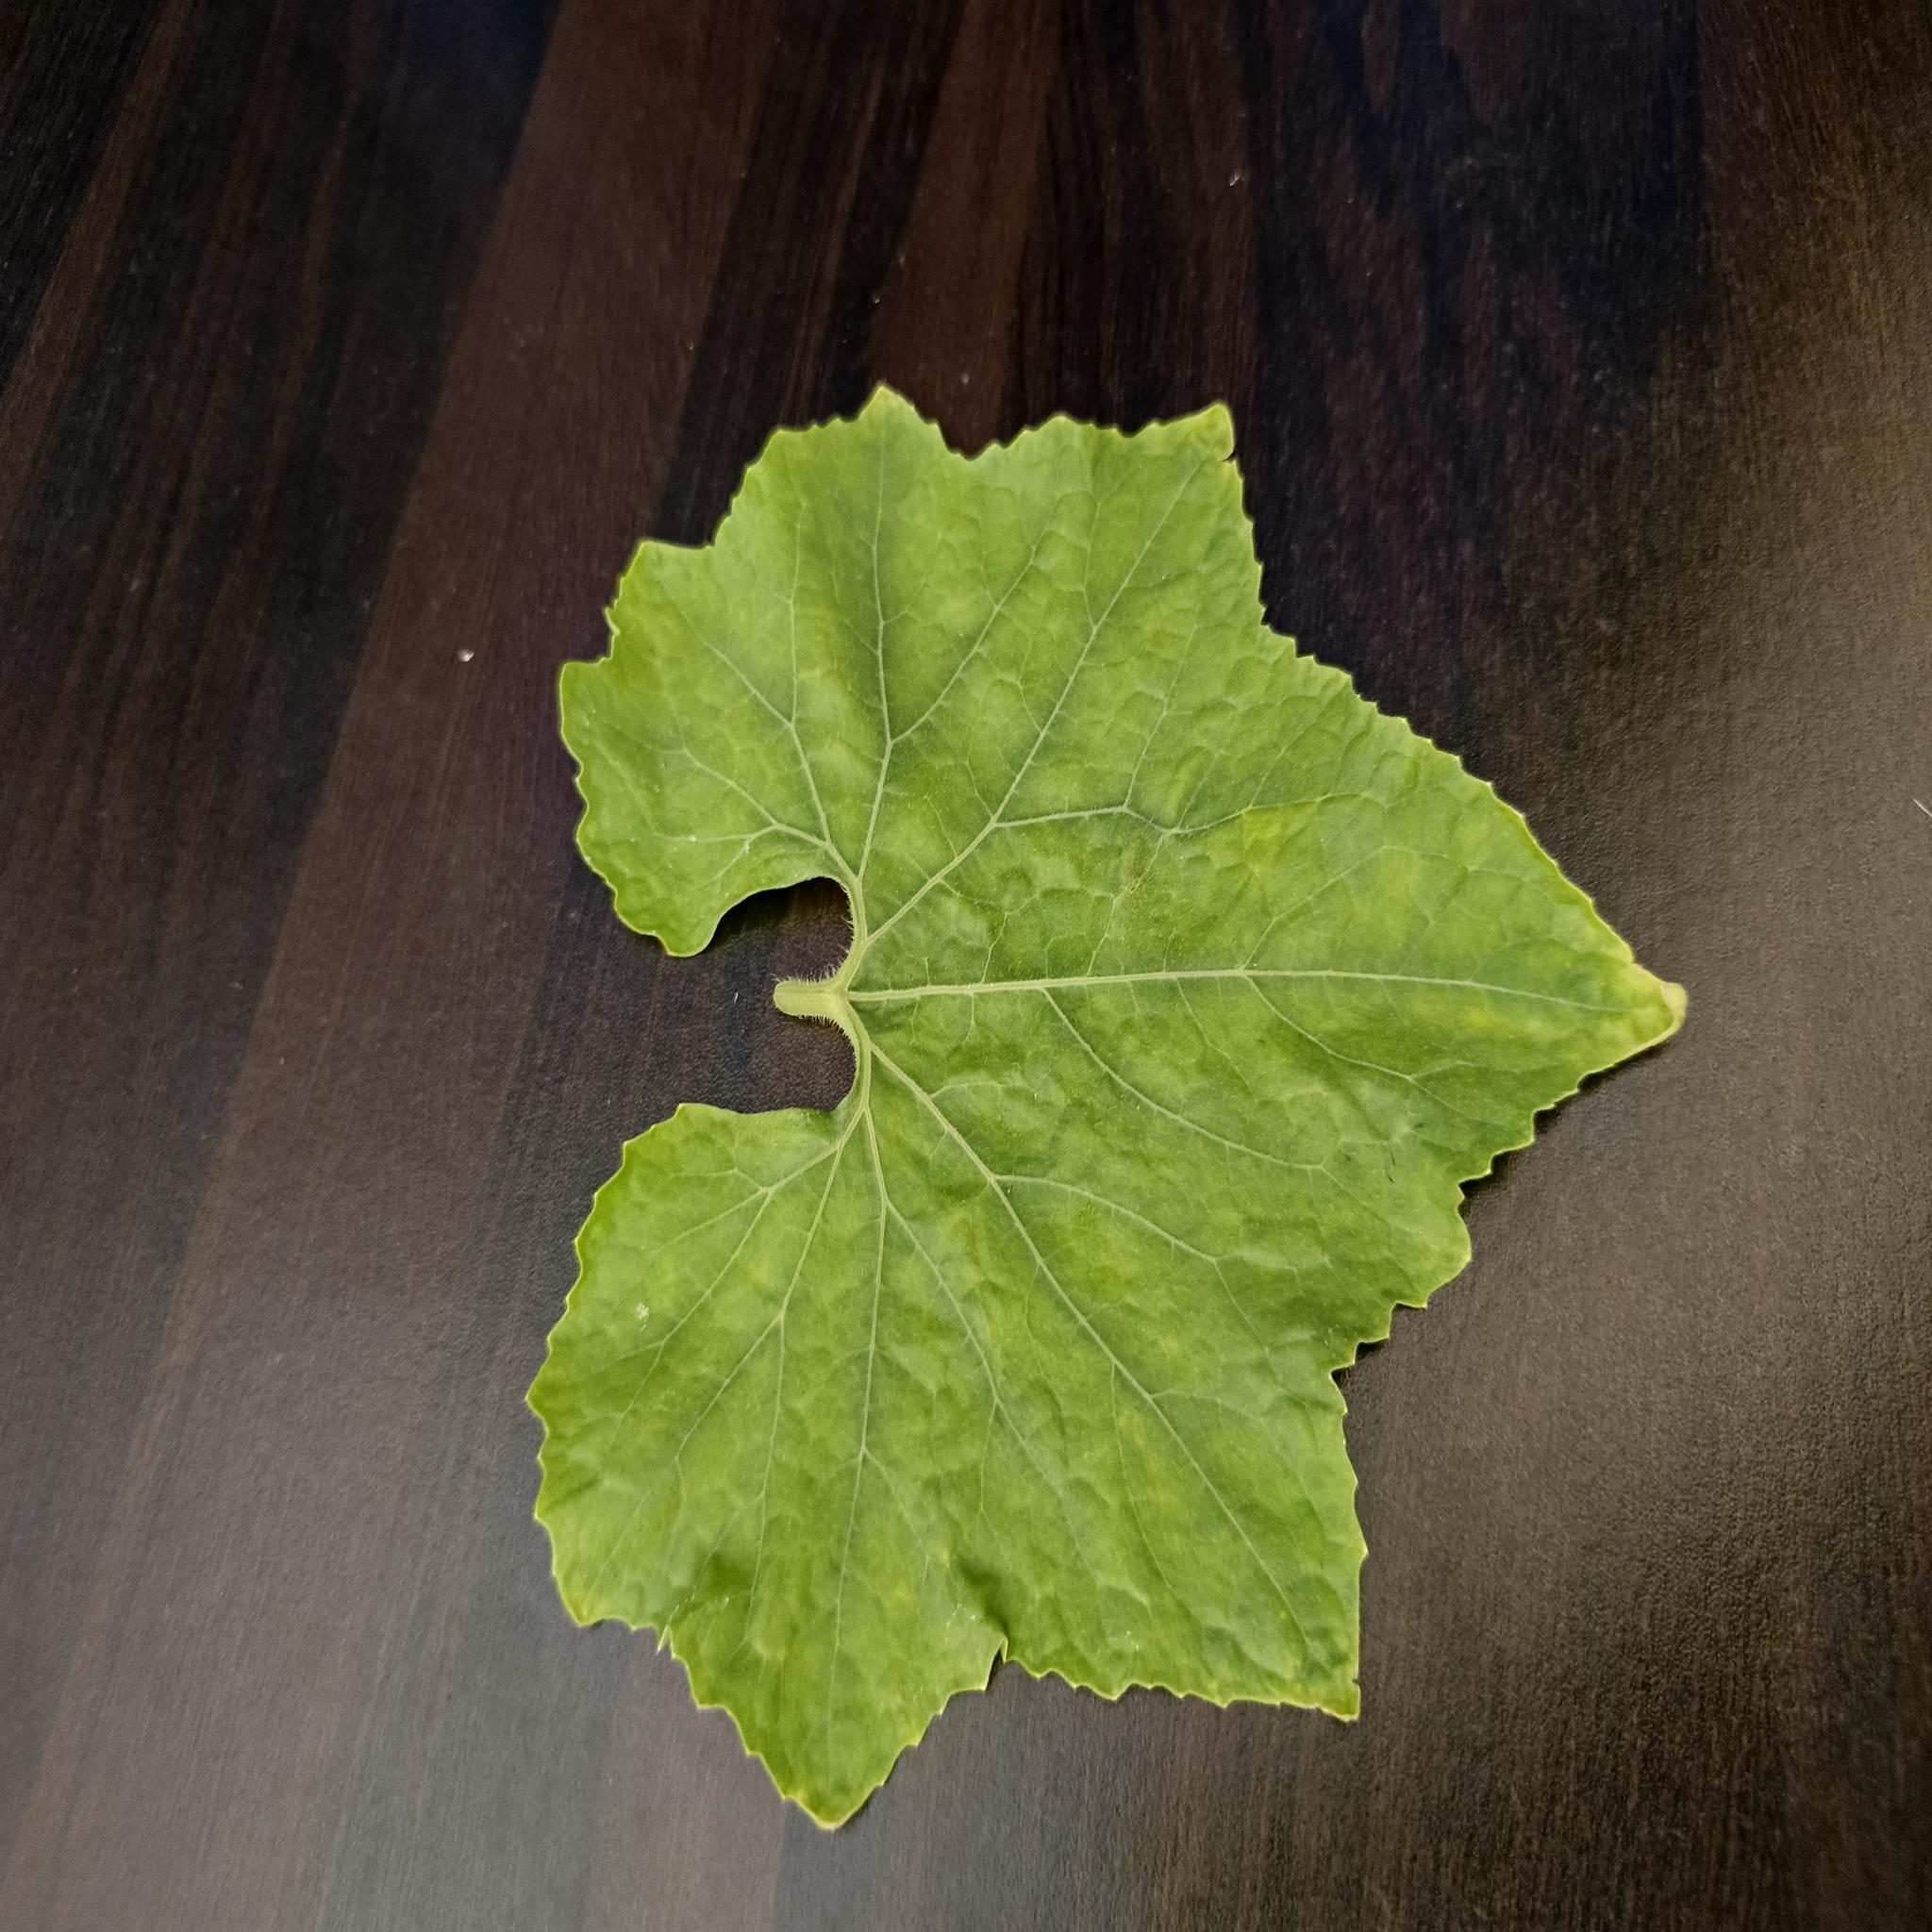
Label: Healthy